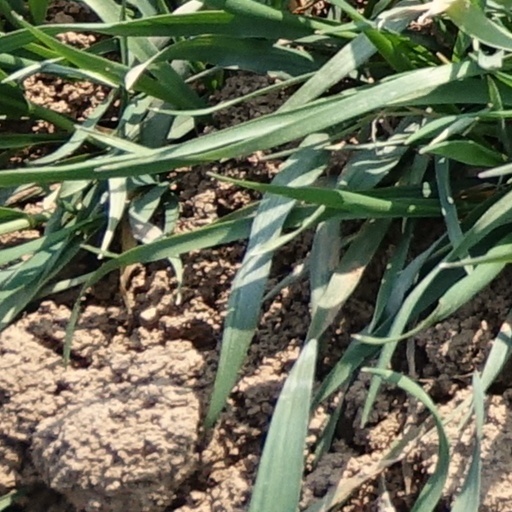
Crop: wheat